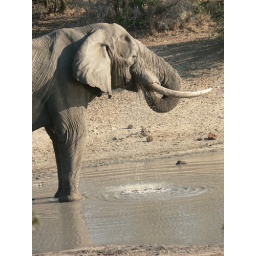
Large elephant bull drinking in Timbavati